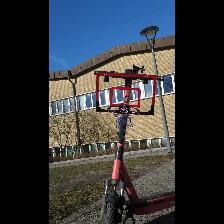
Label: NonHuman